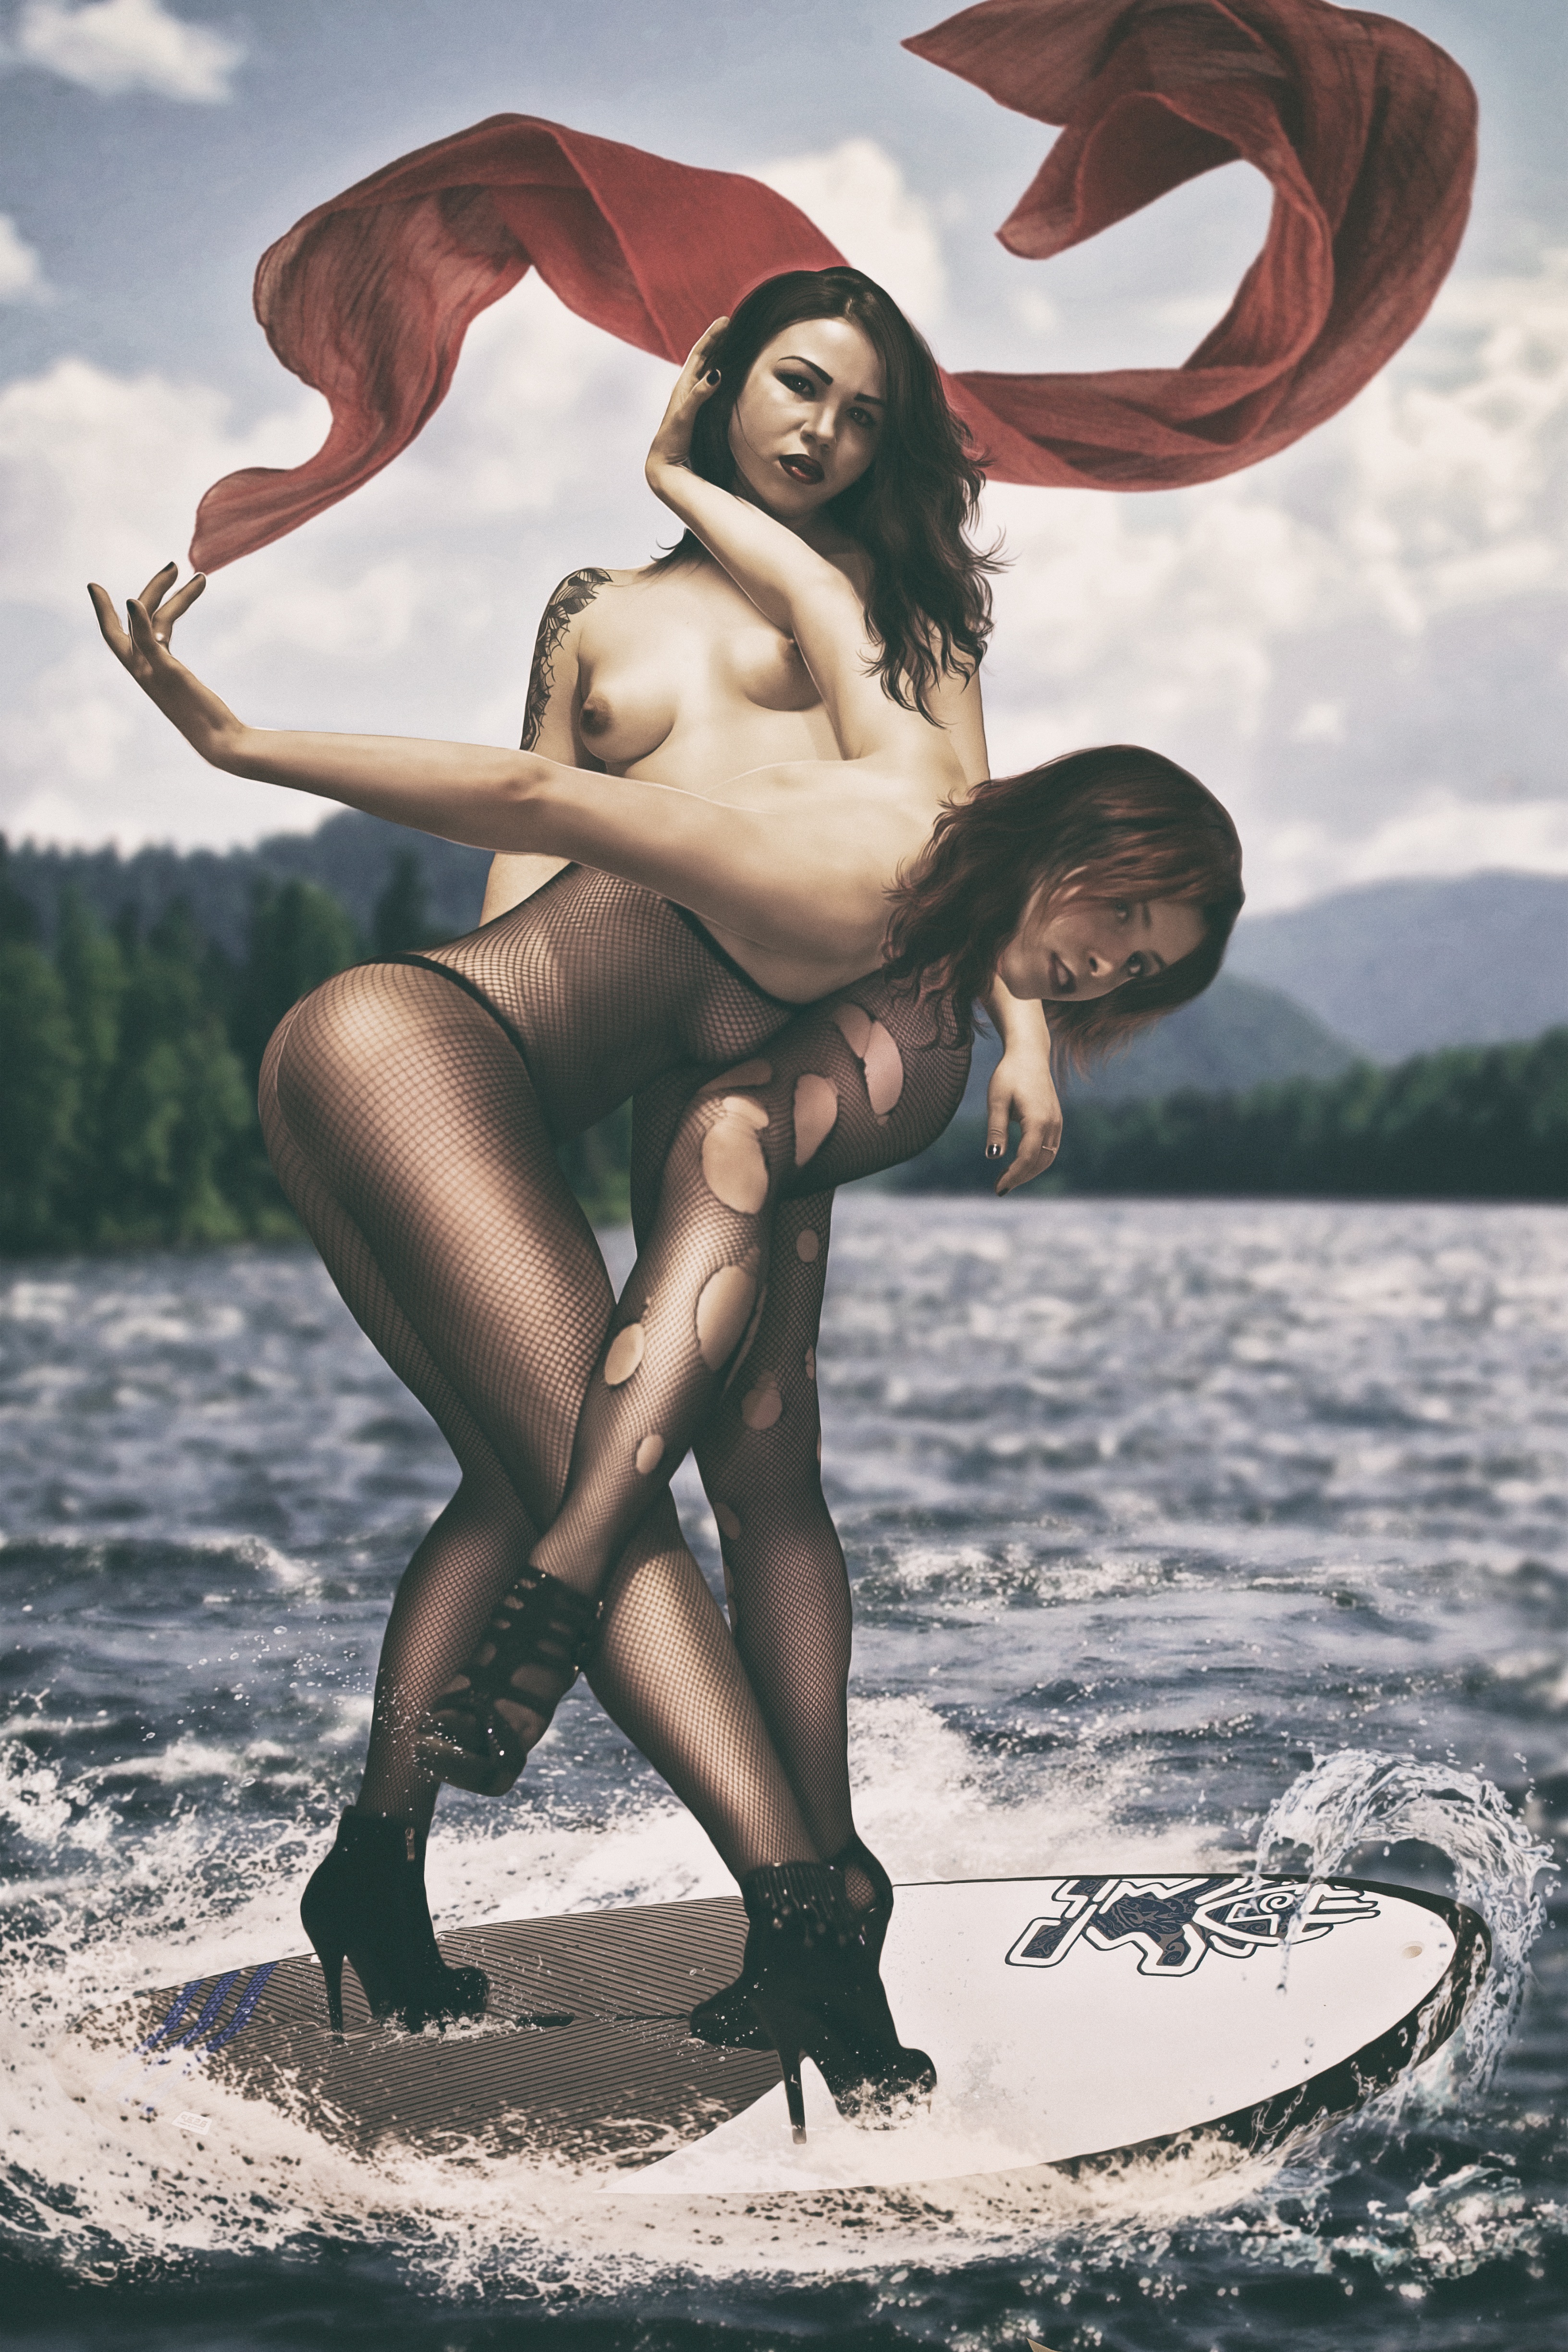
sea, water, forest, sky, lake, river, surfing, dance, model, surfboard, scarf, hairstyle, muscle, shoes, girls, clouds, sail, breast, pas, stockings, mythology, nipple, erotica, red sail, fictional character, art model